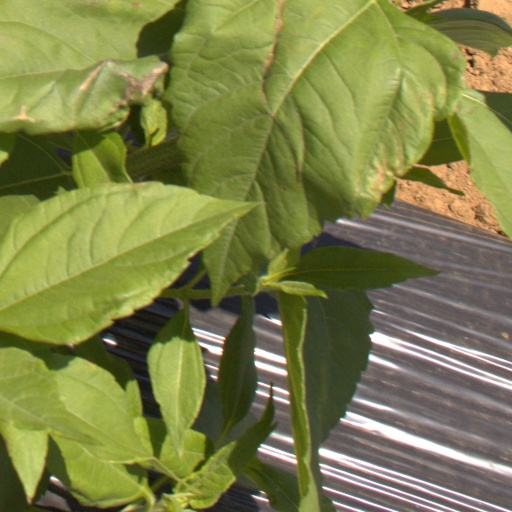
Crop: Jerusalem artichoke